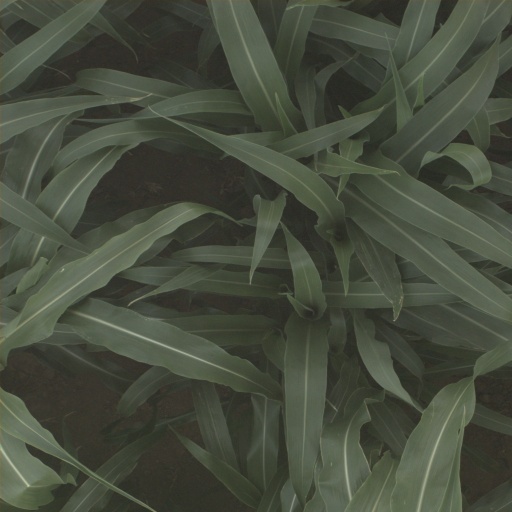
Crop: sorghum